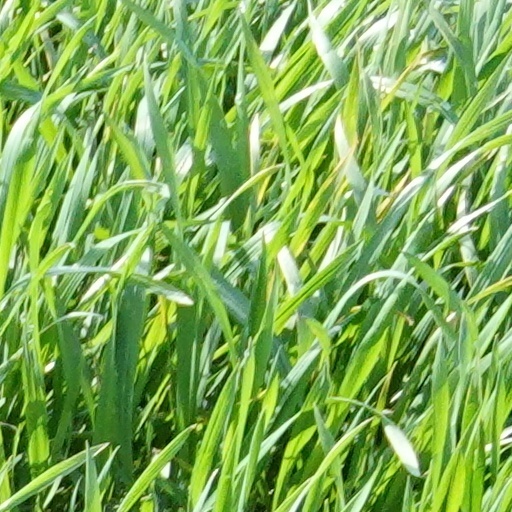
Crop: wheat